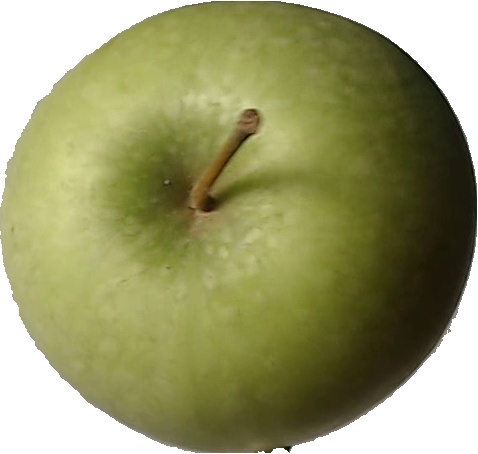
Label: apple_granny_smith_1